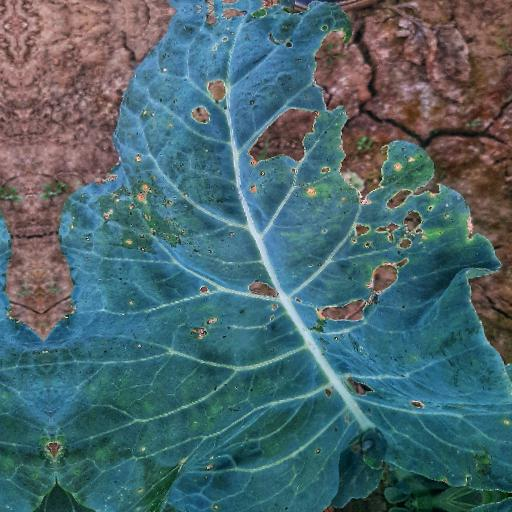
Label: Black Rot